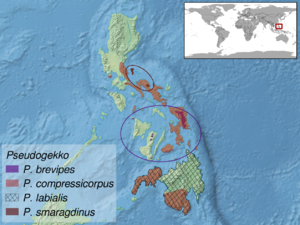
Pseudogekko est un genre de gecko de la famille des Gekkonidae.